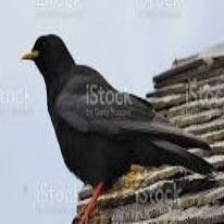
Species: ALPINE CHOUGH
Scientific name: PYRRHOCORAX GRACULUS